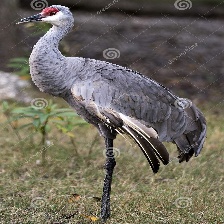
Species: SANDHILL CRANE
Scientific name: GRUS CANADENSIS
ImageNet parent category: crane